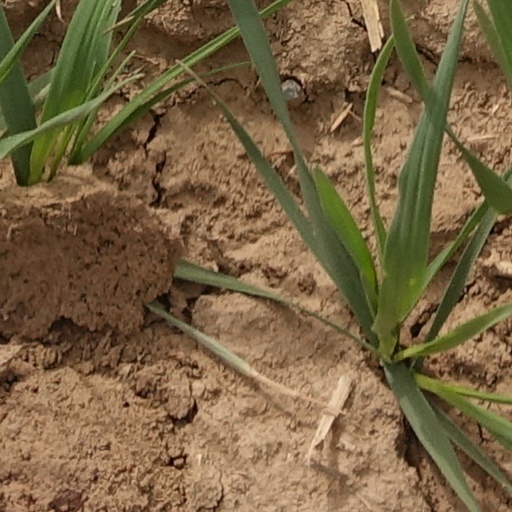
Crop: wheat